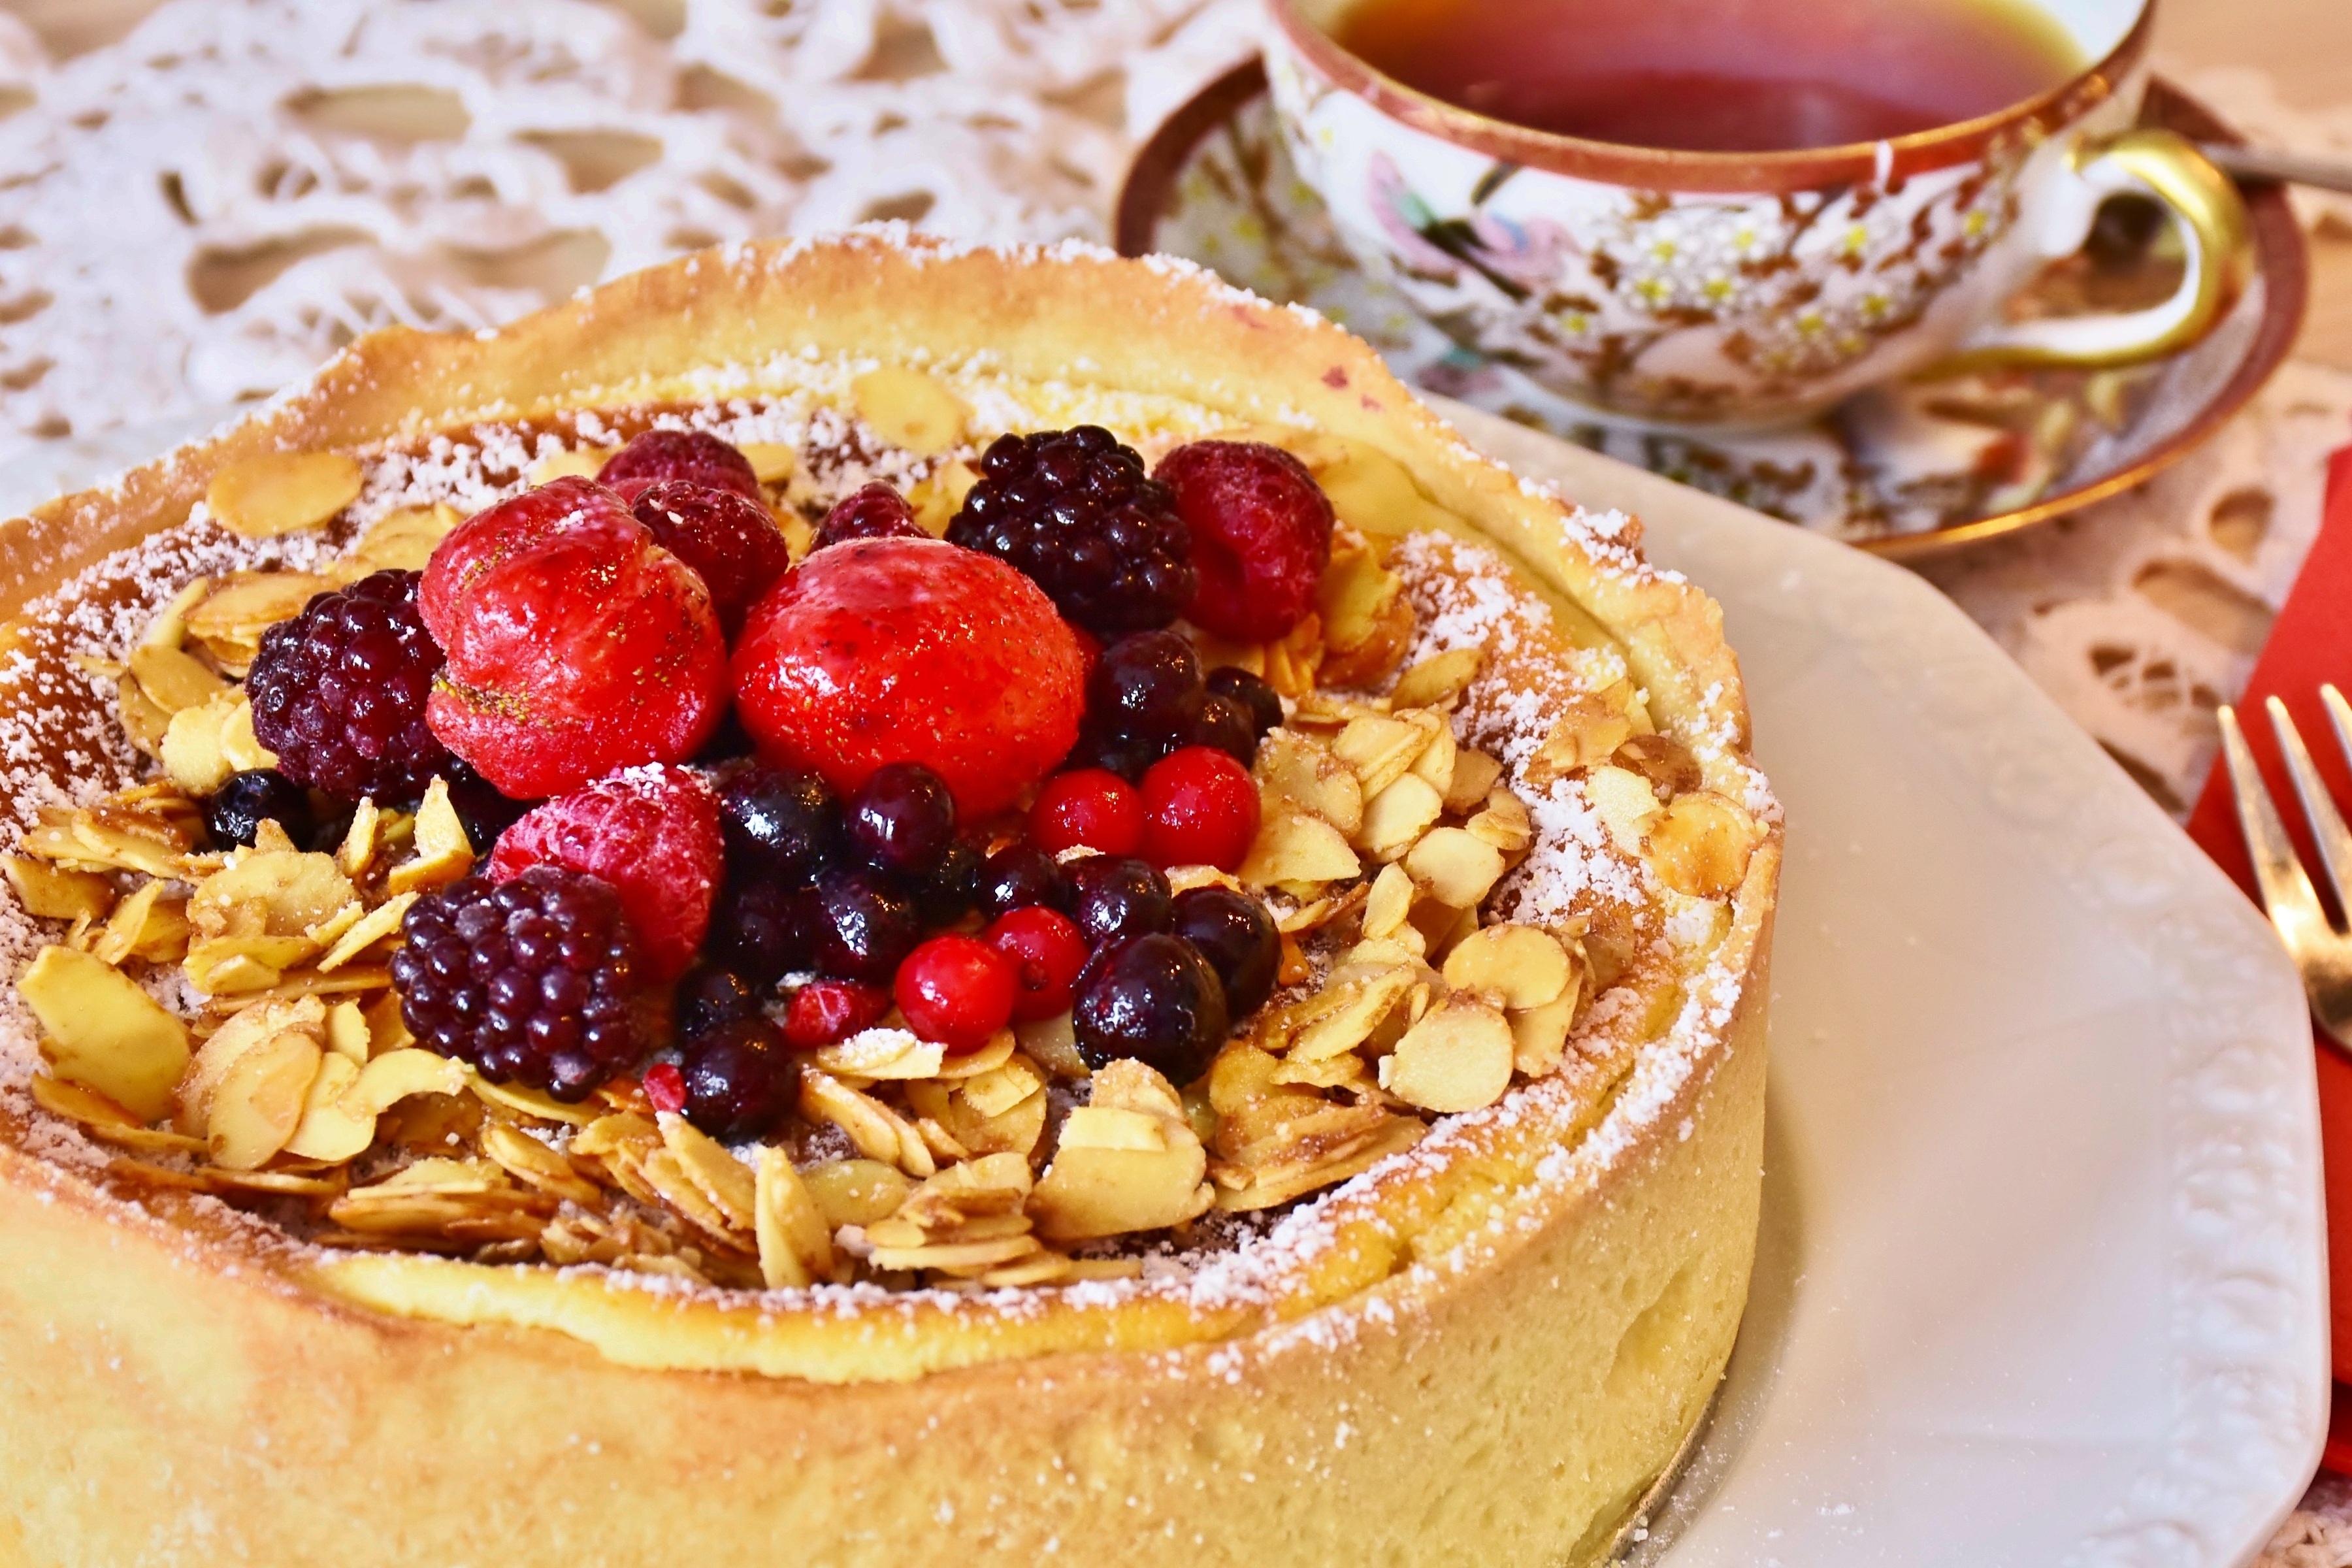
coffee, fruit, sweet, dish, meal, food, produce, breakfast, dessert, eat, cuisine, delicious, cake, pie, pastry, egg, cherry pie, butter, bake, pastries, berries, fruits, sweetness, almonds, cheesecake, baked goods, torte, coffee time, quark, flour sugar